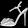
Label: Sandal